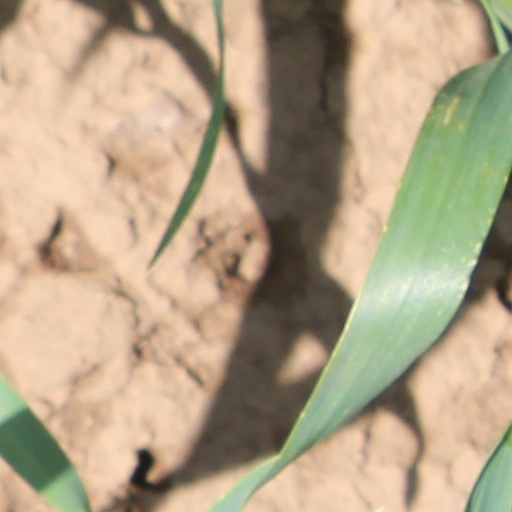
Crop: wheat